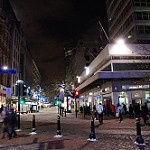
Scene: Outdoor